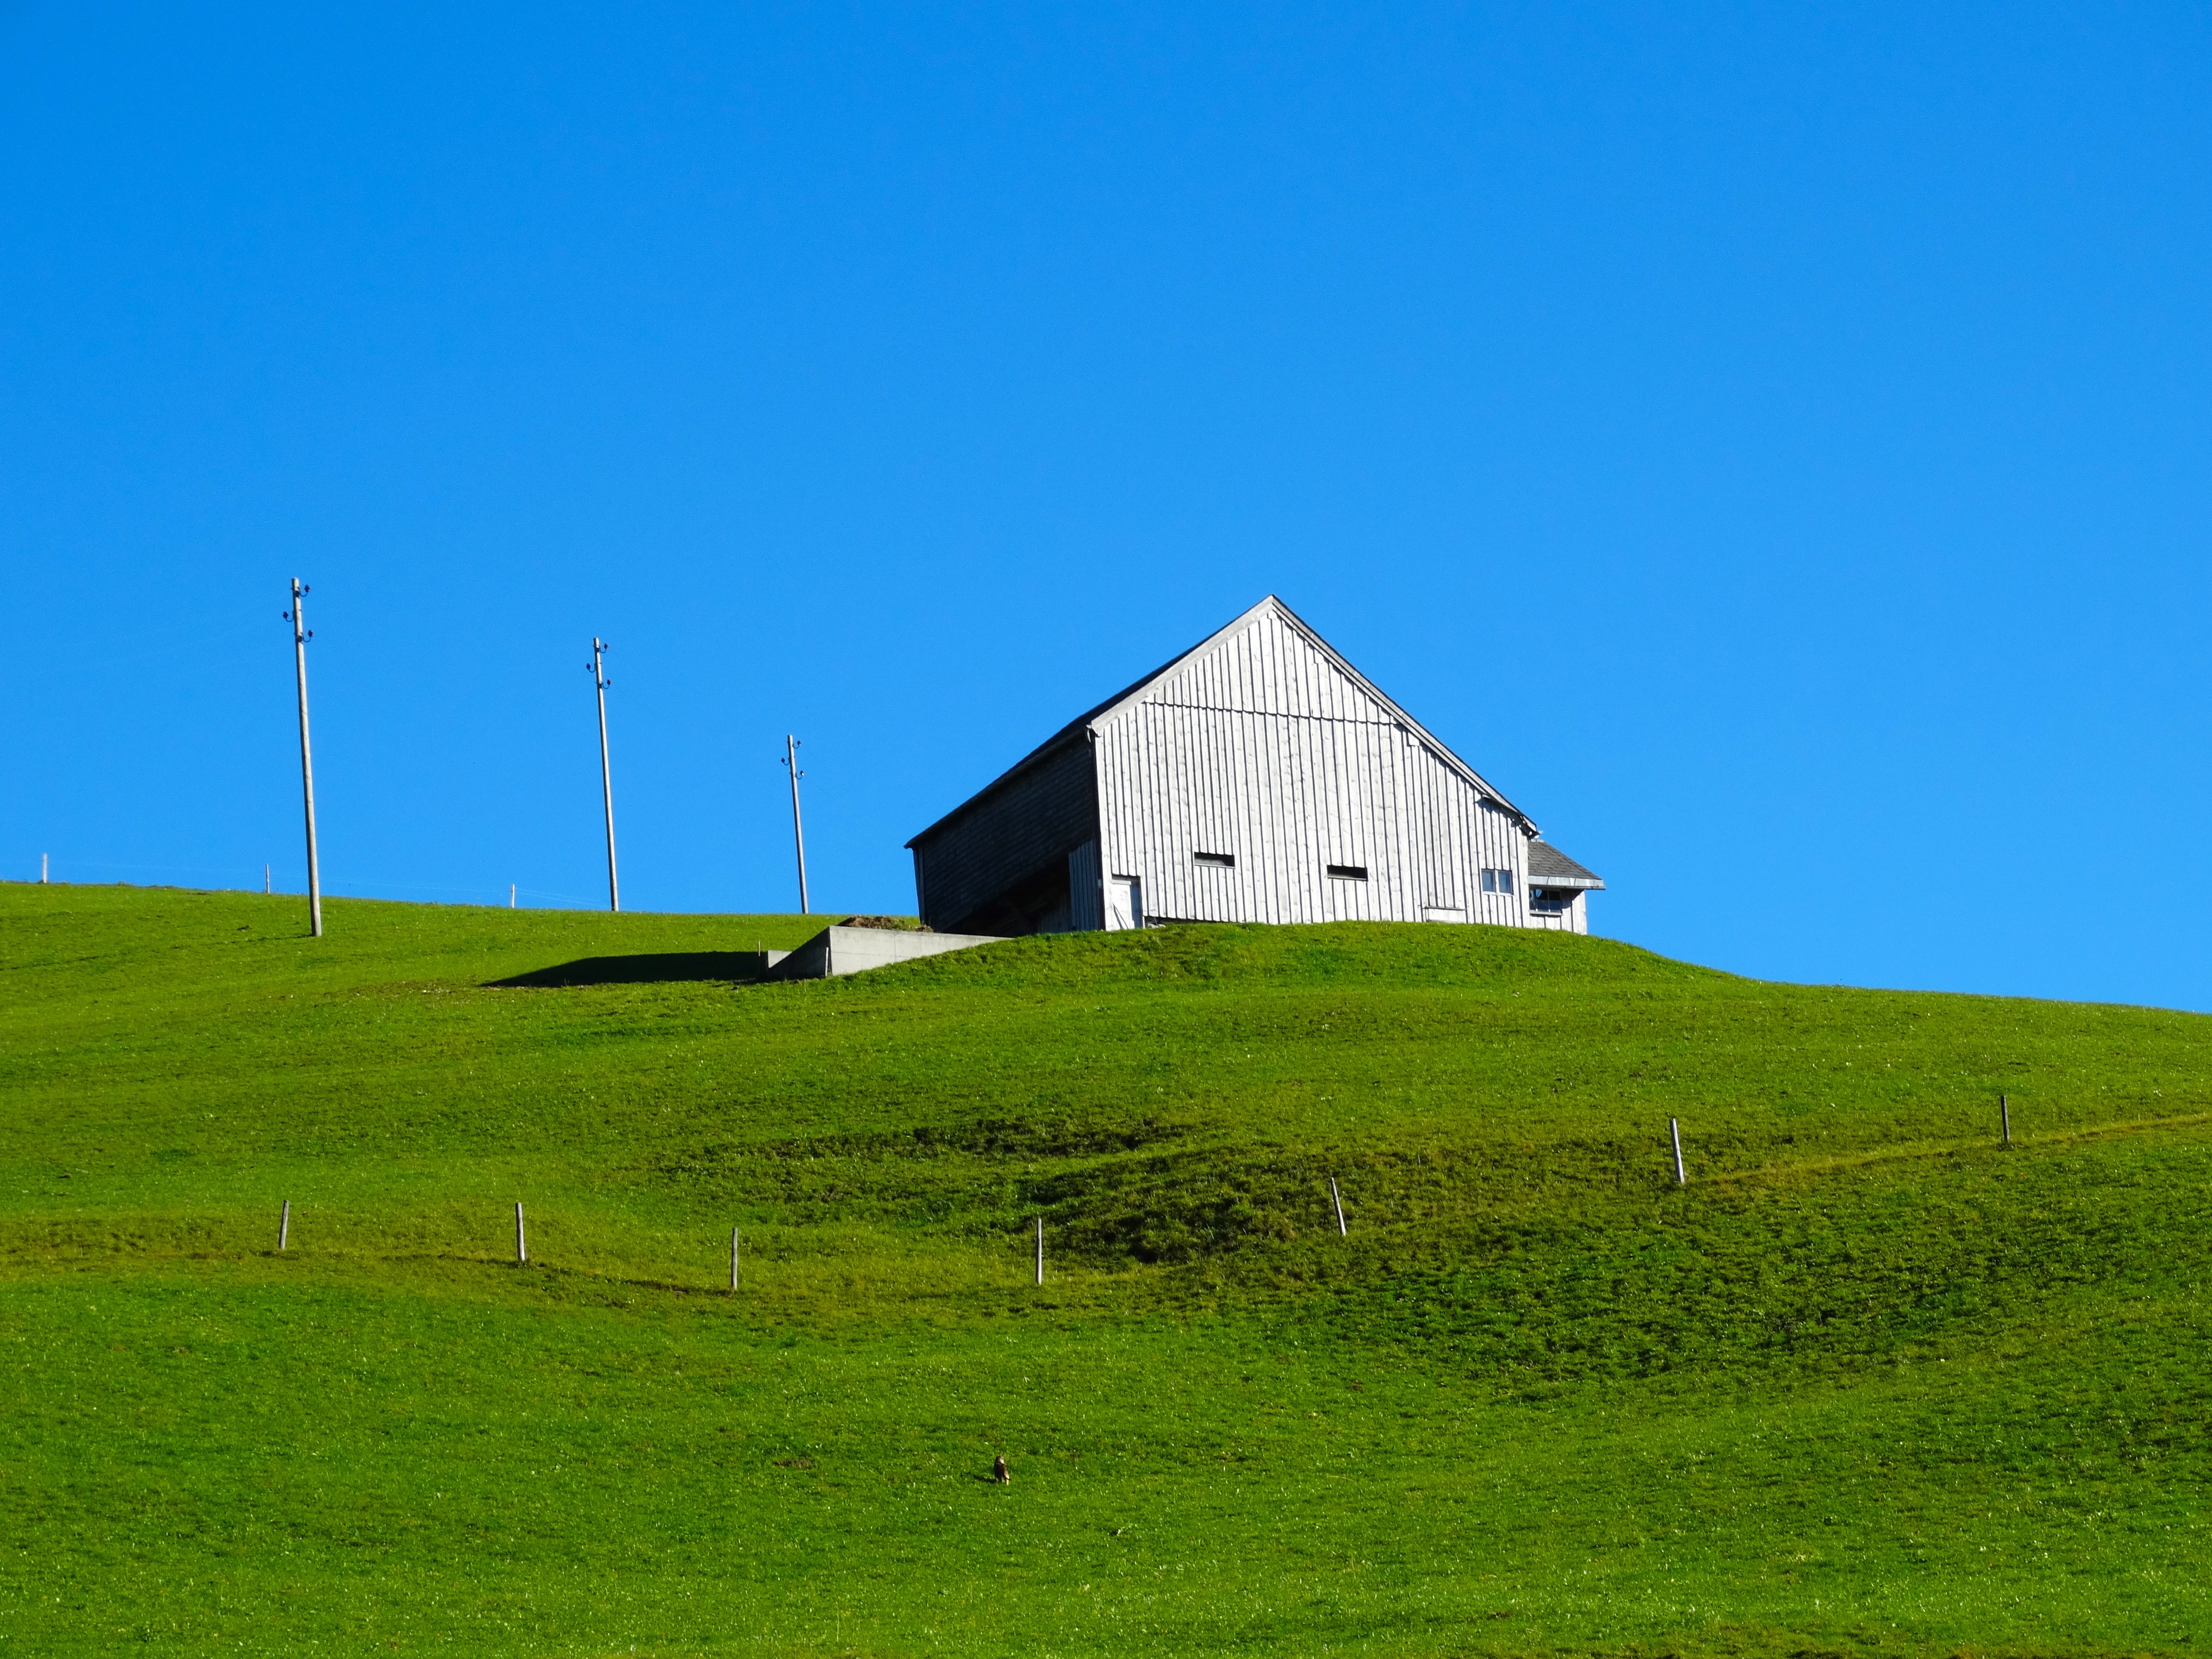
field, farm, meadow, prairie, hill, wind, building, barn, pasture, plain, grassland, plateau, ecosystem, mound, steppe, rural area, green meadow, wood barn, alpwirtschaft, mountain barn, bergh user